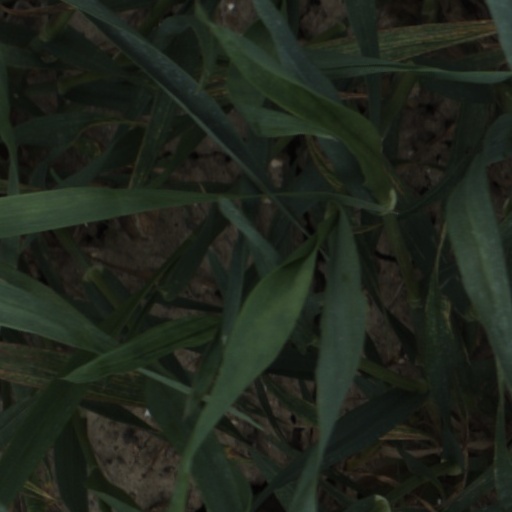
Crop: wheat